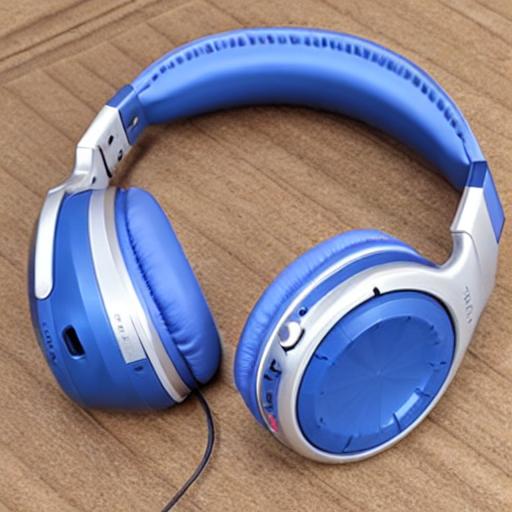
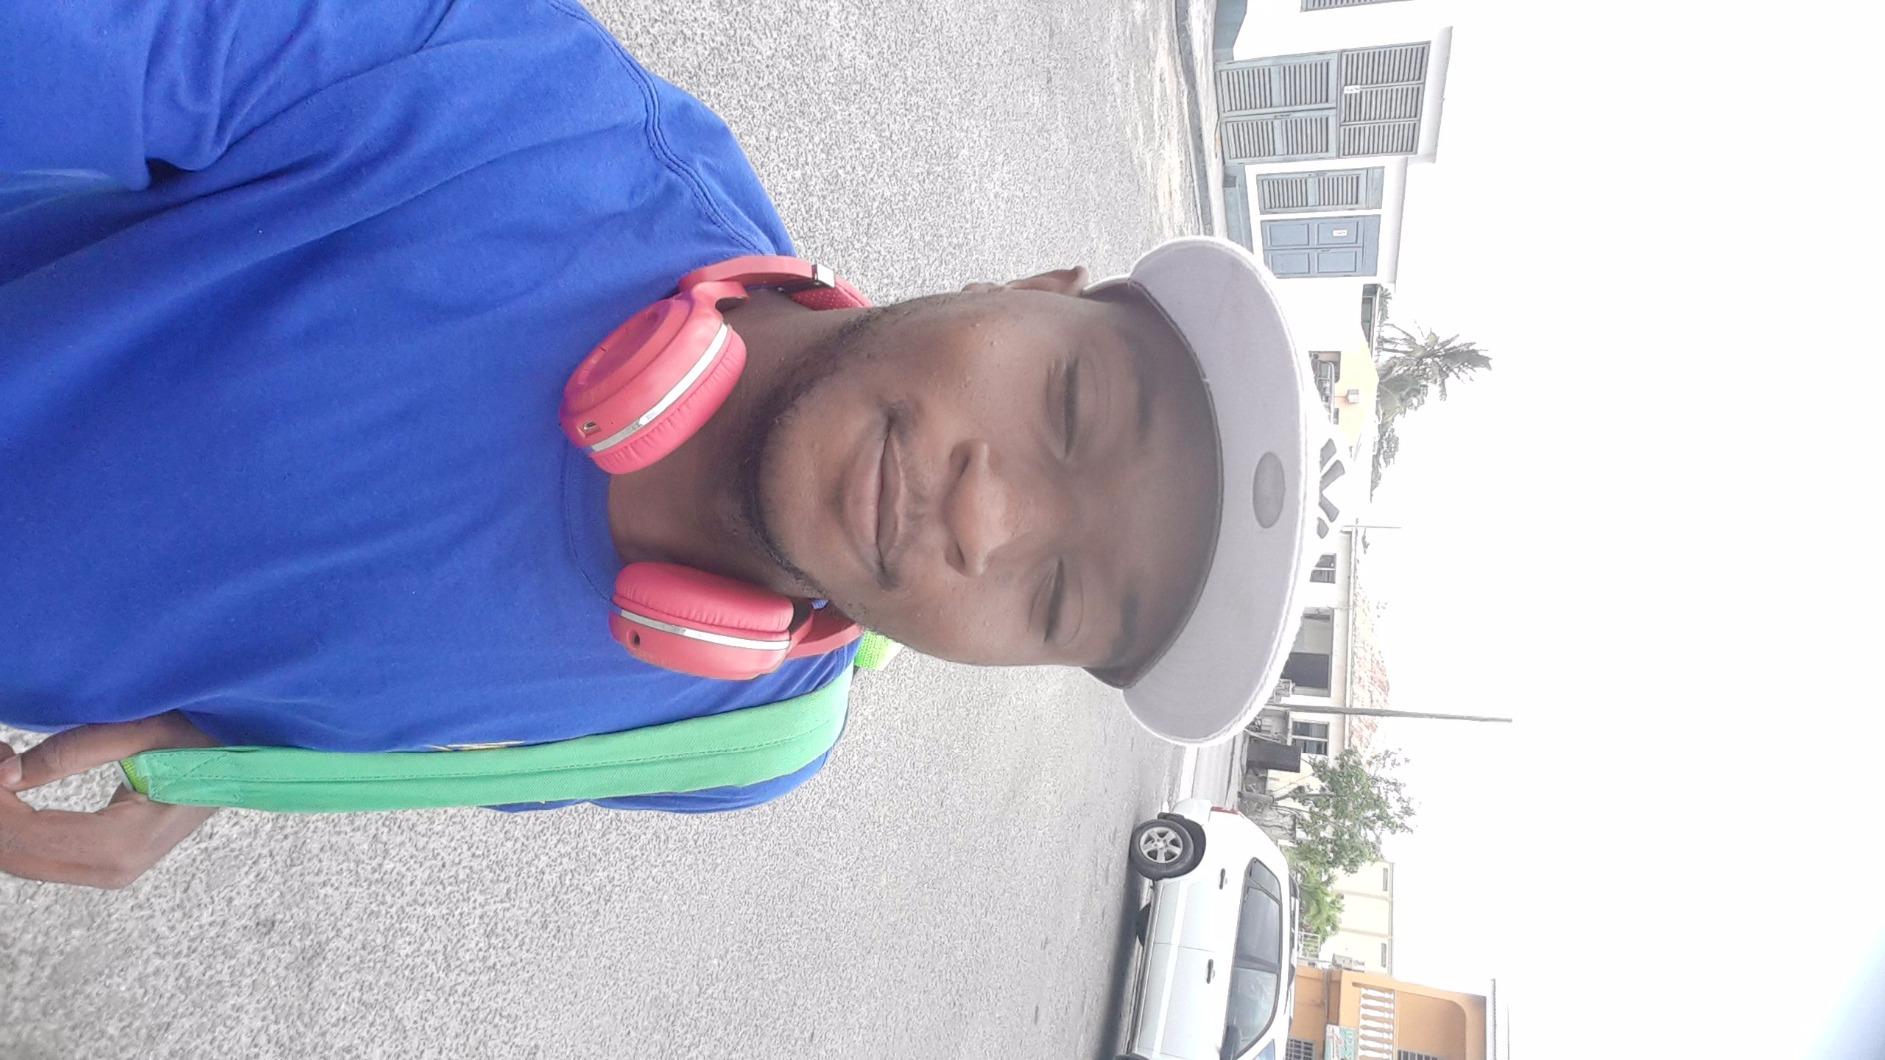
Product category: headphones
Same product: no